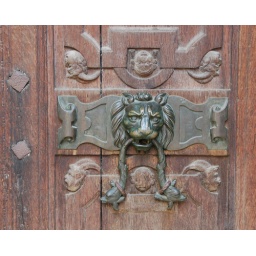
Metal lion in wooden door detail